Marion T. Anderson

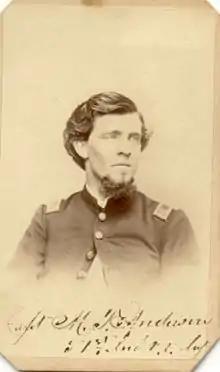

Marion T. Anderson (November 13, 1839 – February 7, 1904) was an American soldier who received the Medal of Honor for valor during the American Civil War.